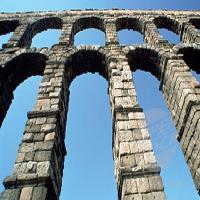
Weather: sun or clear